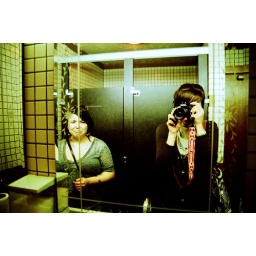
meg made this face as i was taking this photo, because someone in the bathroom tooted.